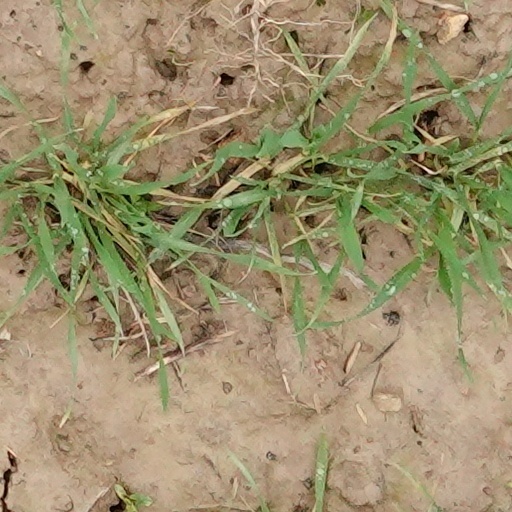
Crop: wheat